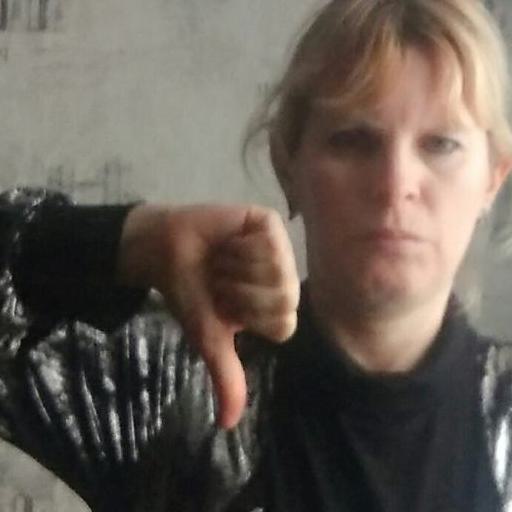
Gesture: dislike